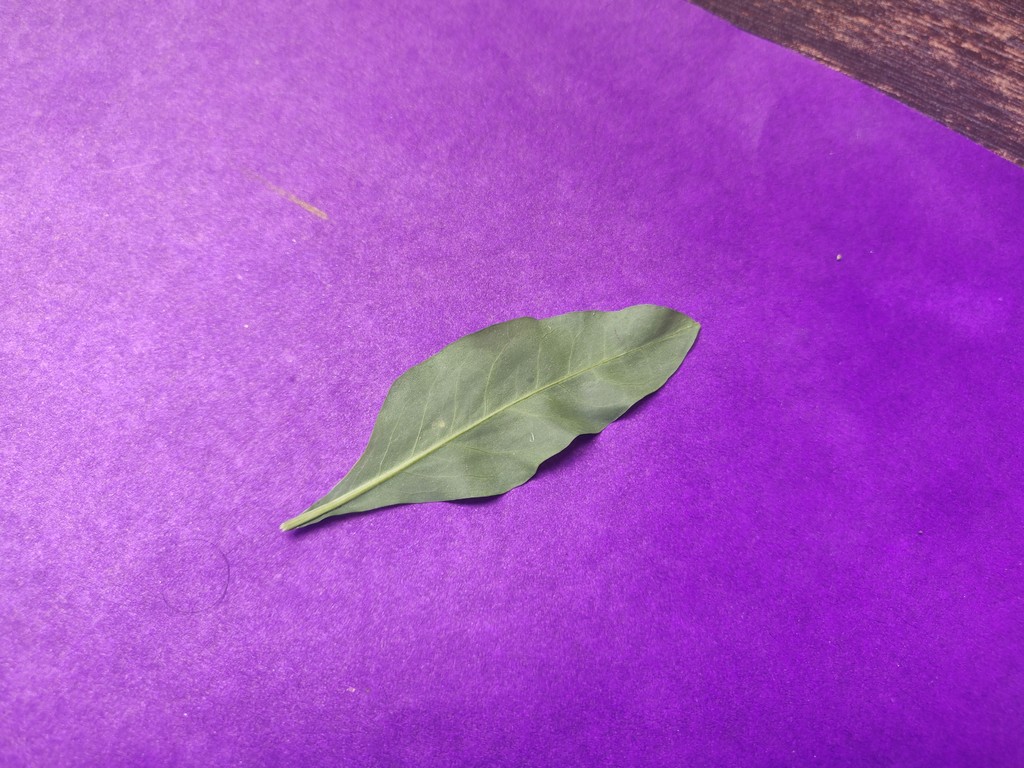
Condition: Healthy
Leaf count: single
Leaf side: back